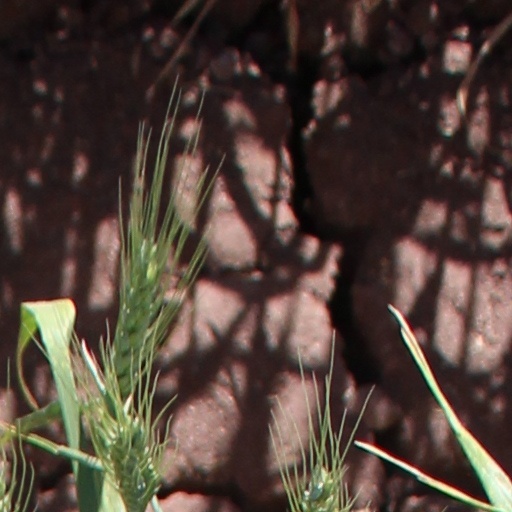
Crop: wheat